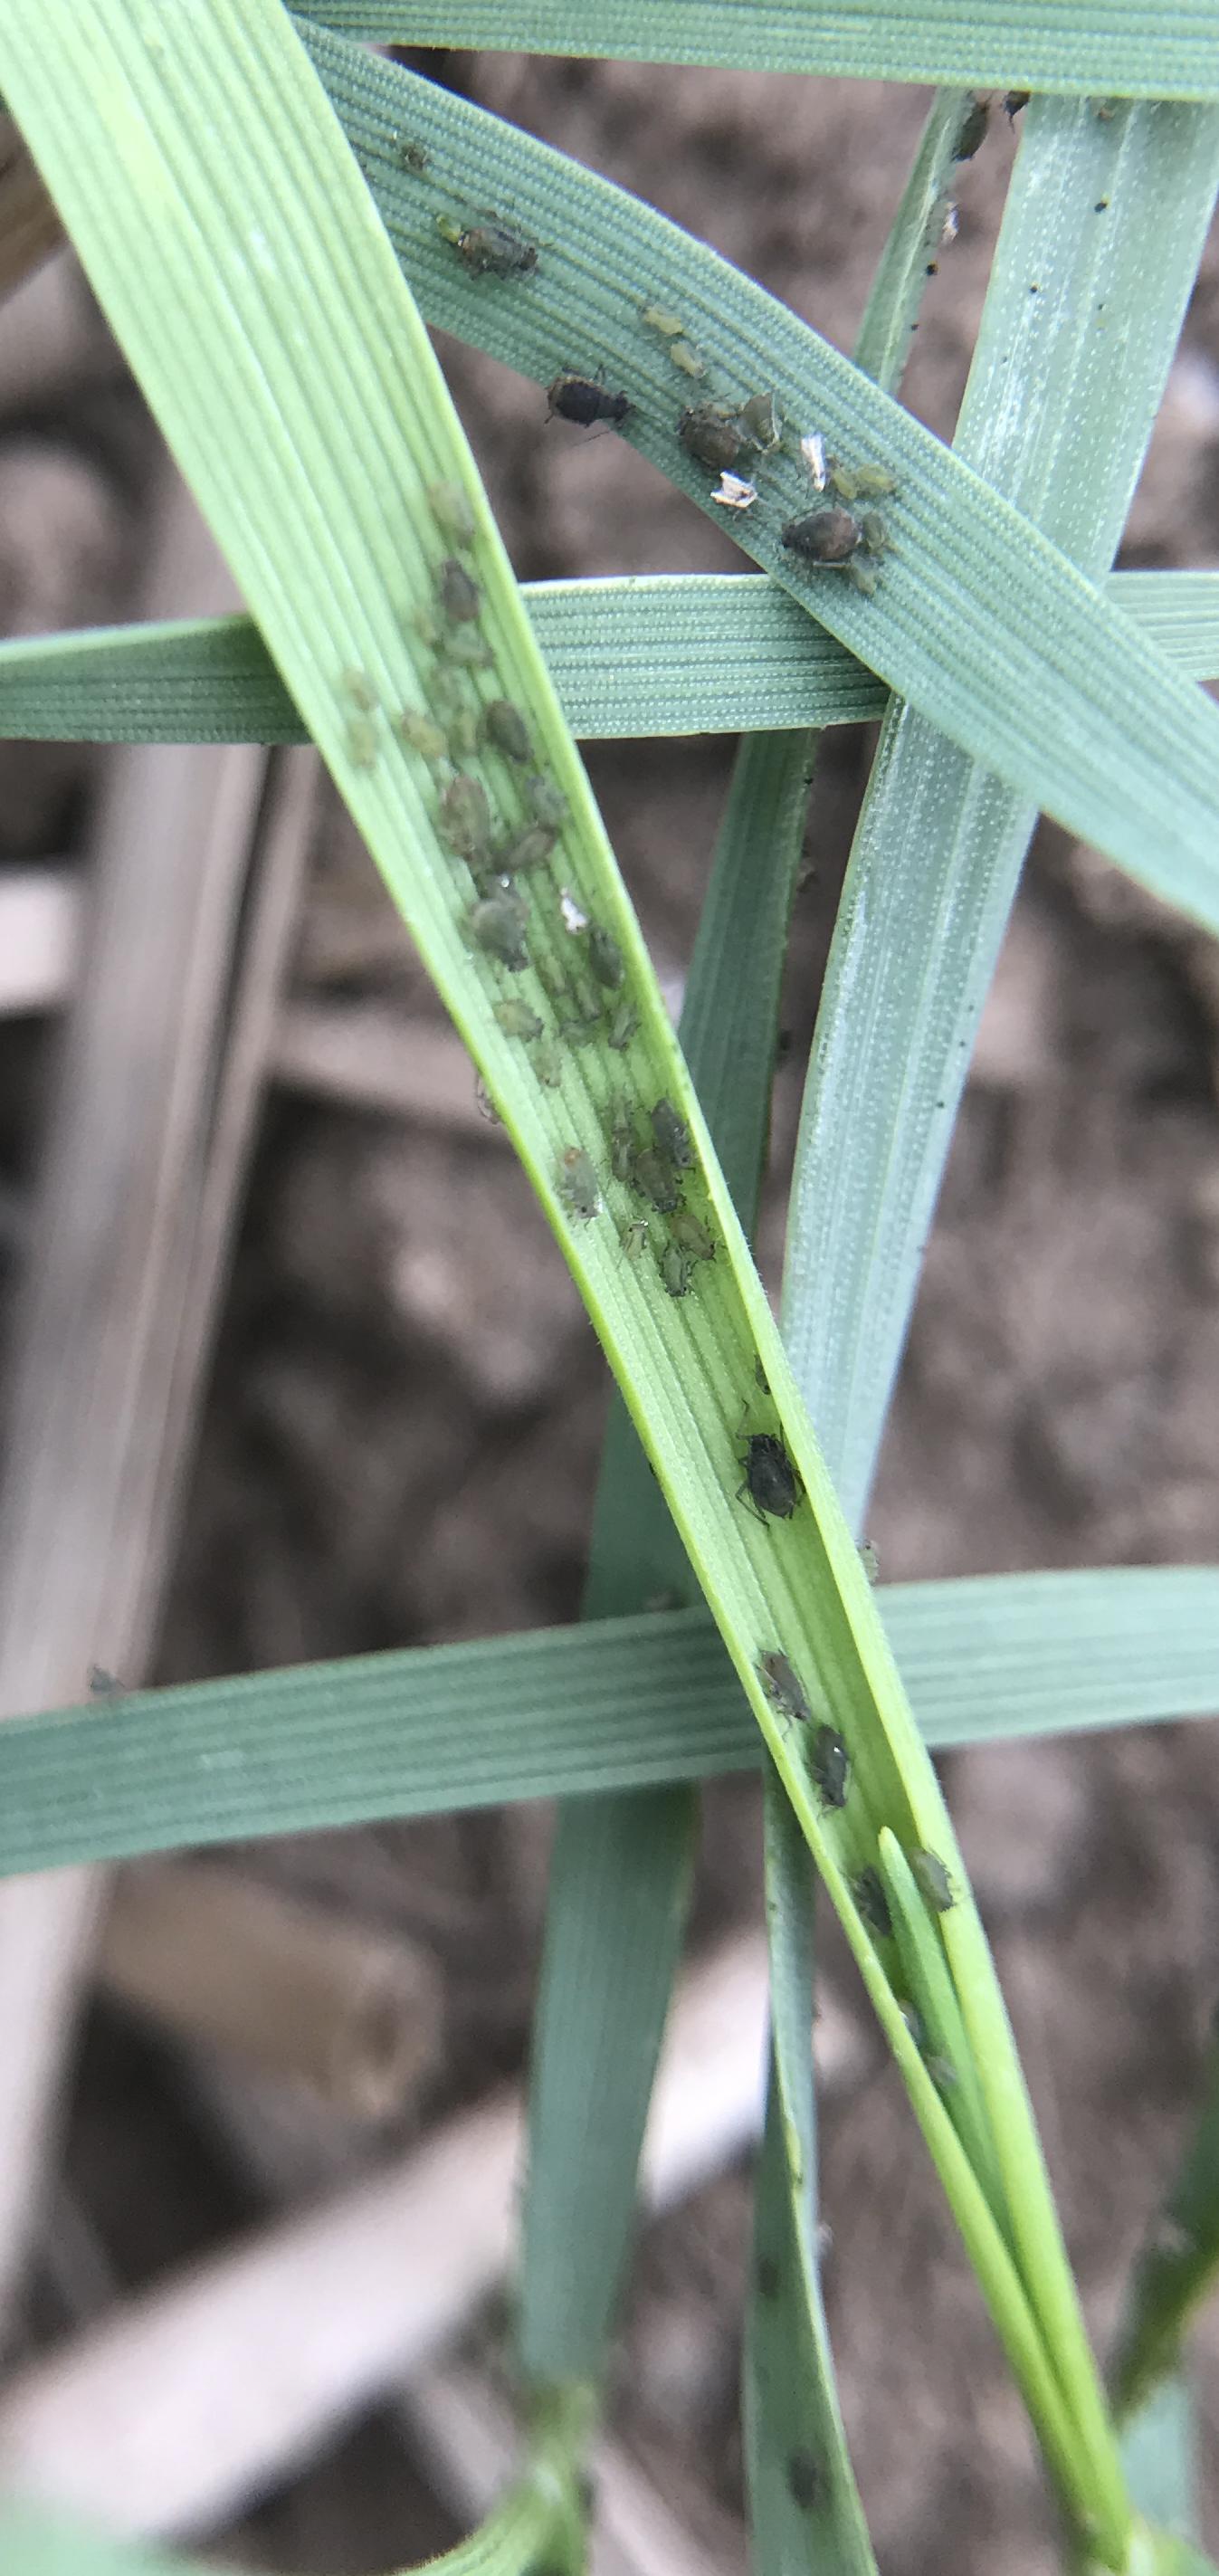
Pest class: bird_cherry_oat_aphid